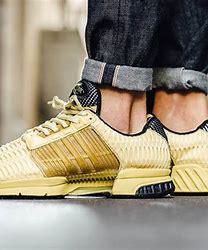
Brand: Adidas
Model: Climacool 1